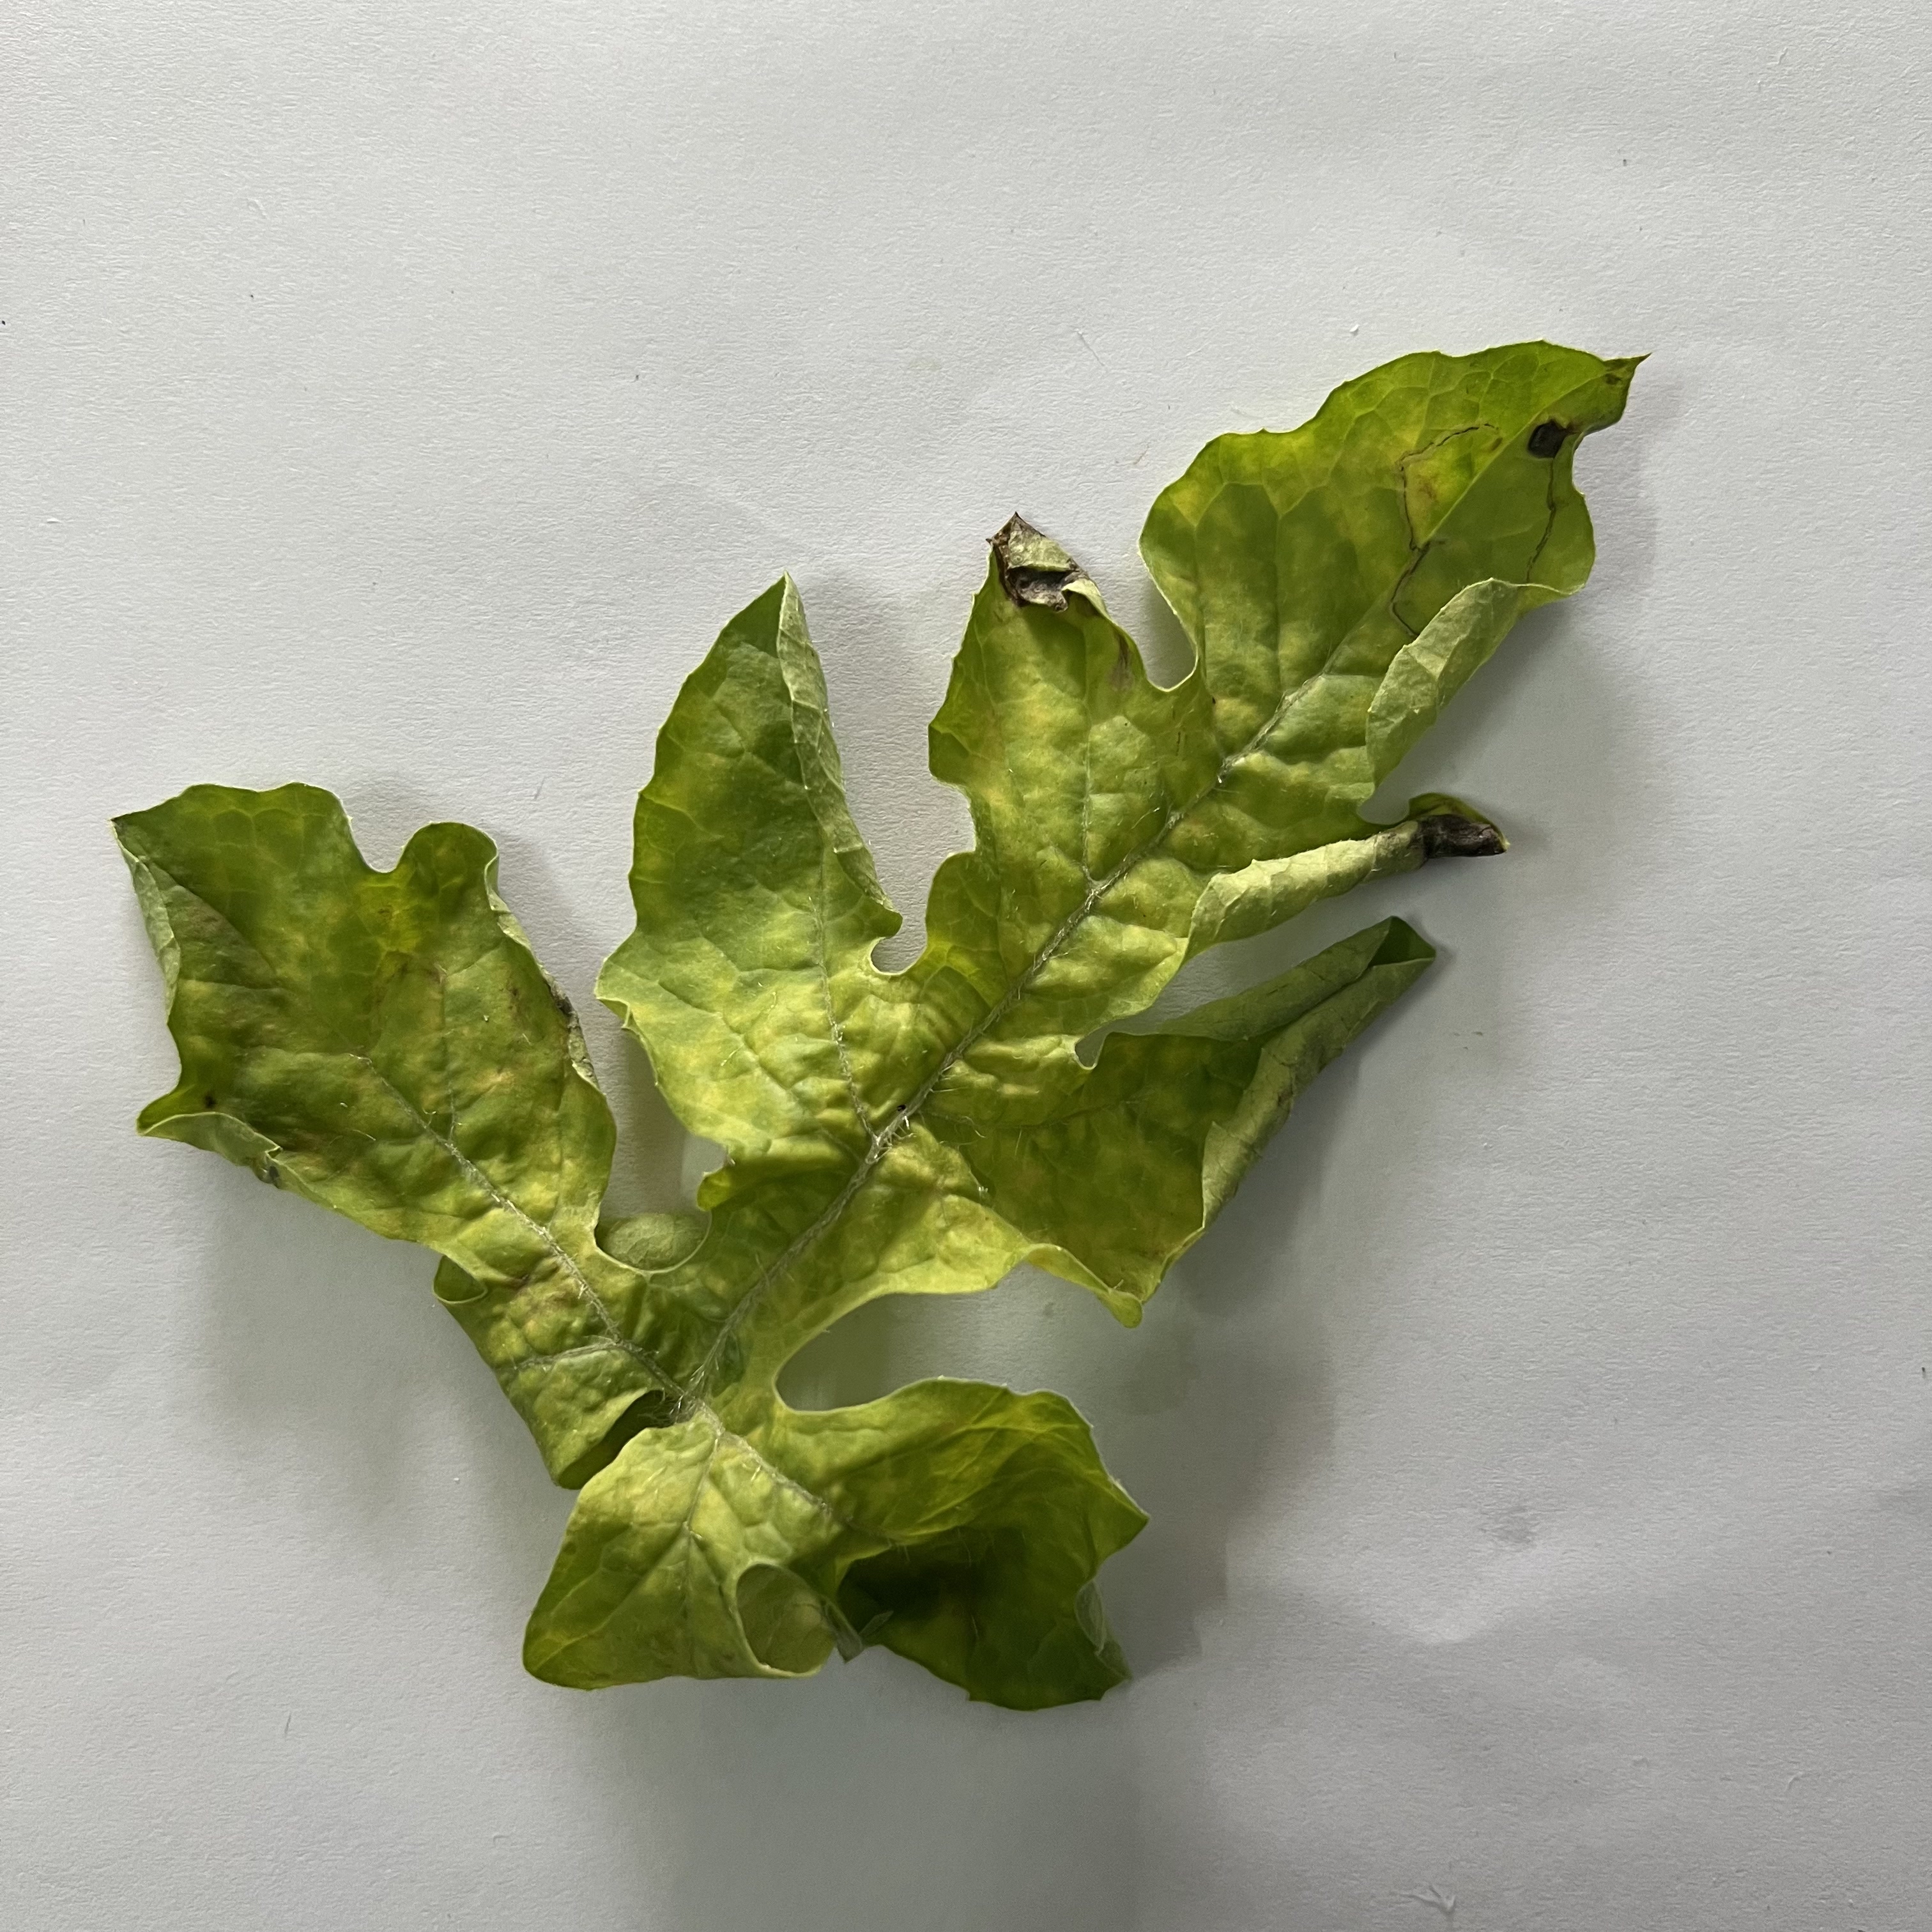
Label: Mosaic_Virus